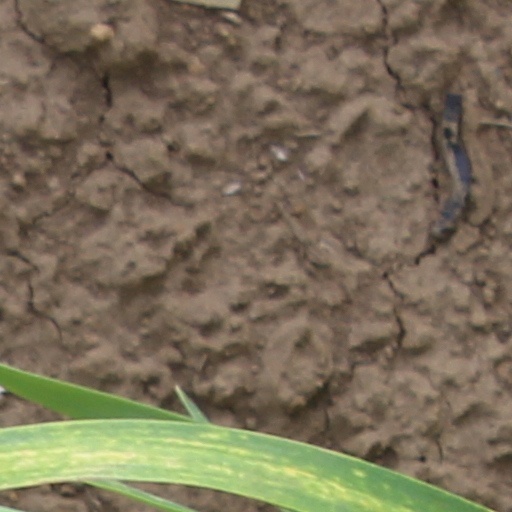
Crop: wheat